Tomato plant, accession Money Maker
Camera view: vertical (180 deg); turntable rotation: 210 degrees
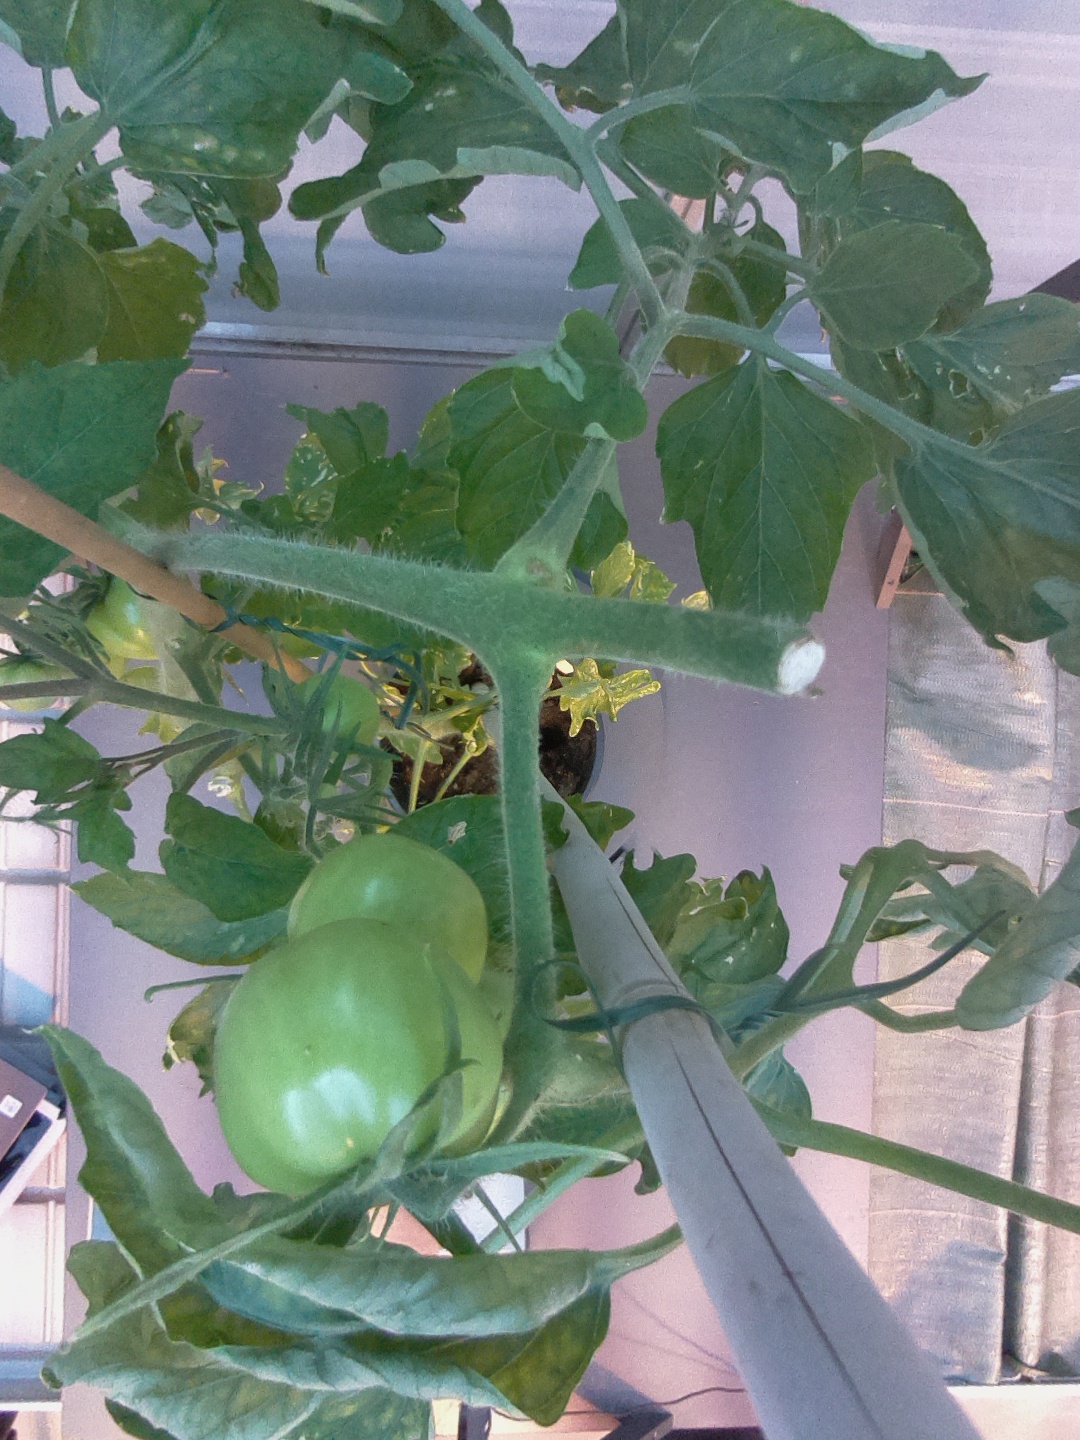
BBCH growth stage 77: 70%-80% of final fruit size